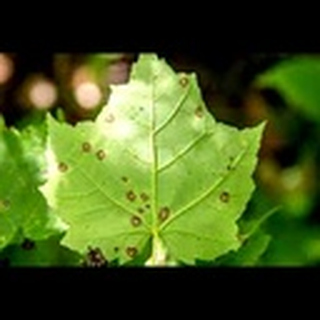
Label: cotton_target_spot